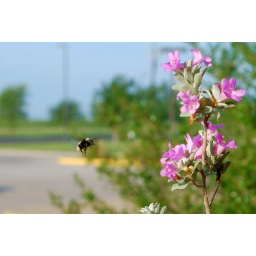
A bumblebee hovering near a flower by the post office at Midland International Airport.